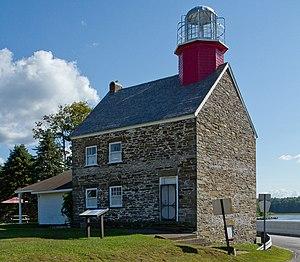
Le phare de Selkirk, est un phare actif situé à l'embouchure de la rivière Salmon, dans le Comté d'Oswego.